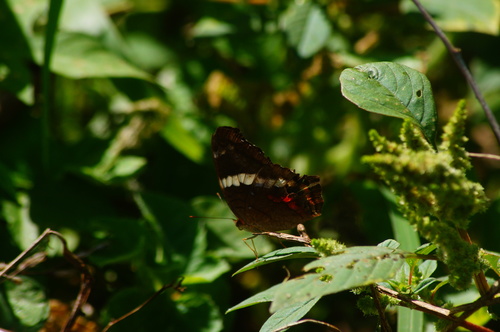
Scientific name: Anartia fatima
Common name: Banded peacock
Family: Nymphalidae
Order: Lepidoptera
Pollinator type: Primary pollinator
Habitat: Open areas and gardens
Geographic range: South America
Conservation status: Least Concern